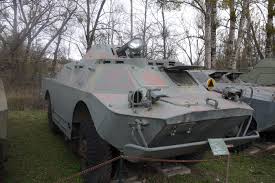
Label: BTR